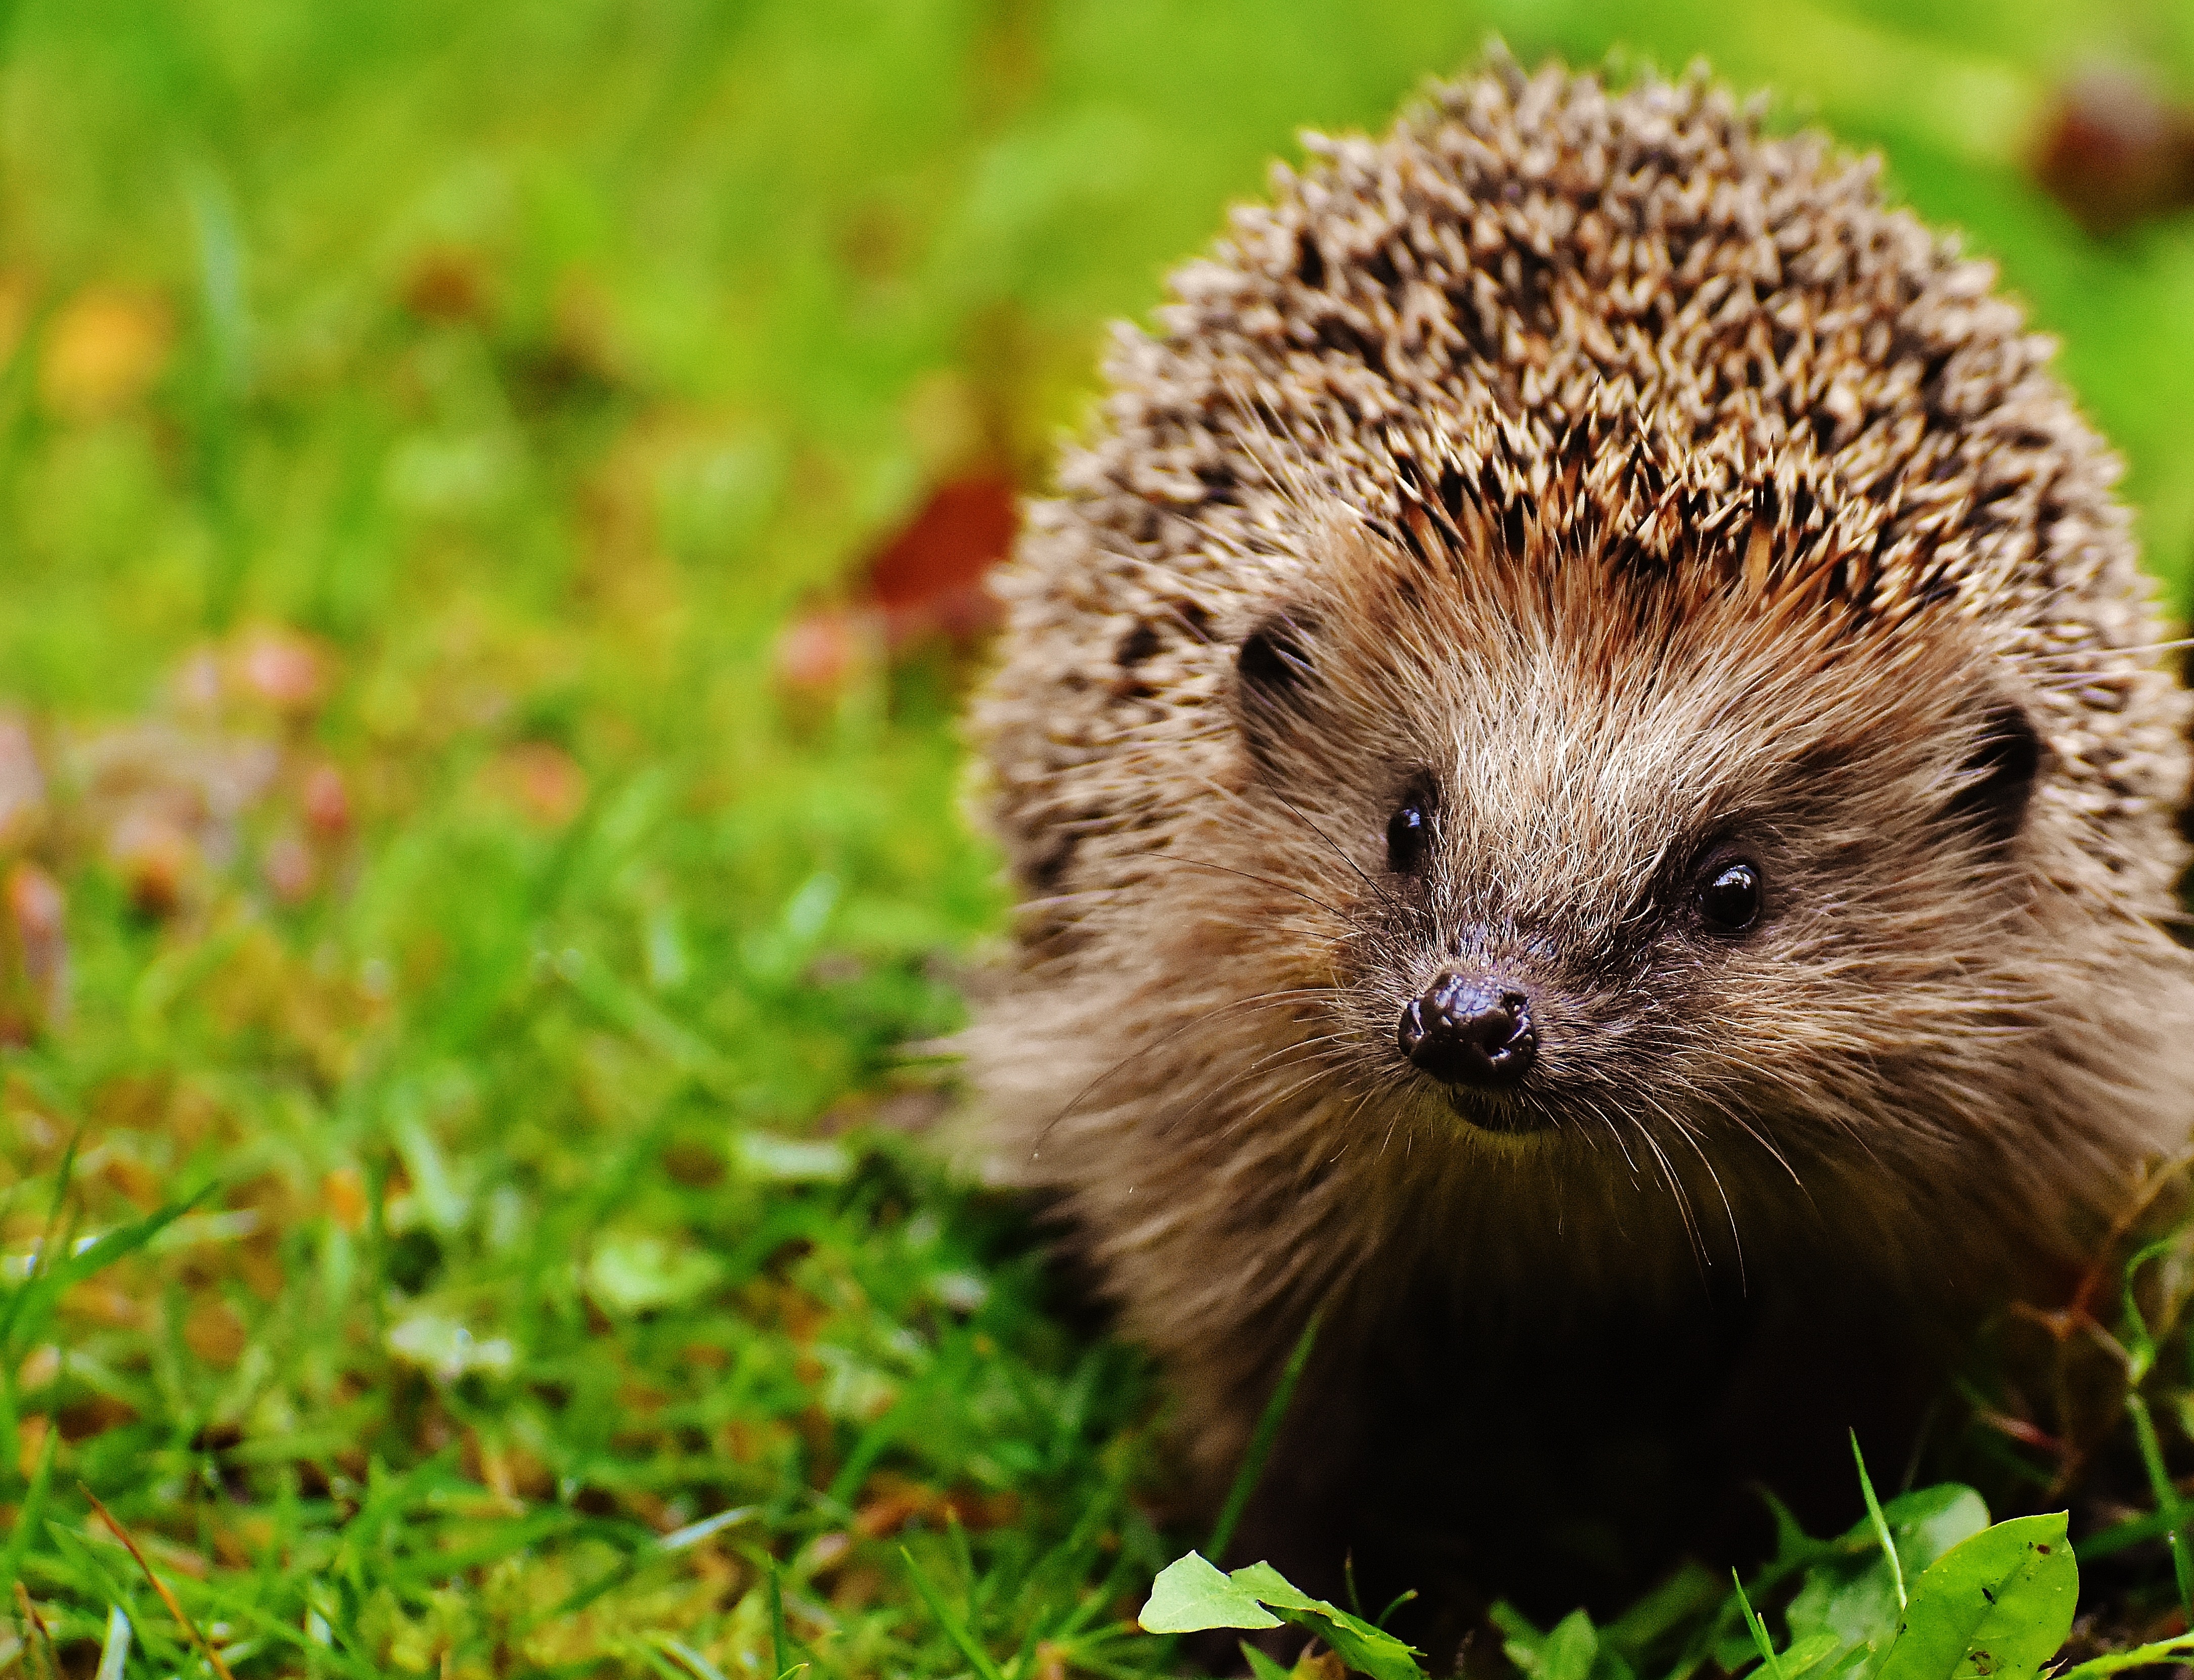
nature, prickly, animal, cute, wildlife, meal, autumn, mammal, garden, fauna, whiskers, hedgehog, vertebrate, nocturnal, animal world, foraging, crepuscular, spur, hedgehog child, young hedgehog, hannah, erinaceidae, domesticated hedgehog